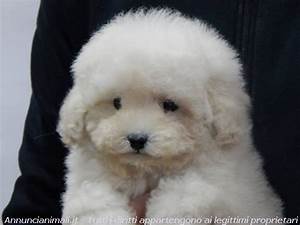
Label: cane